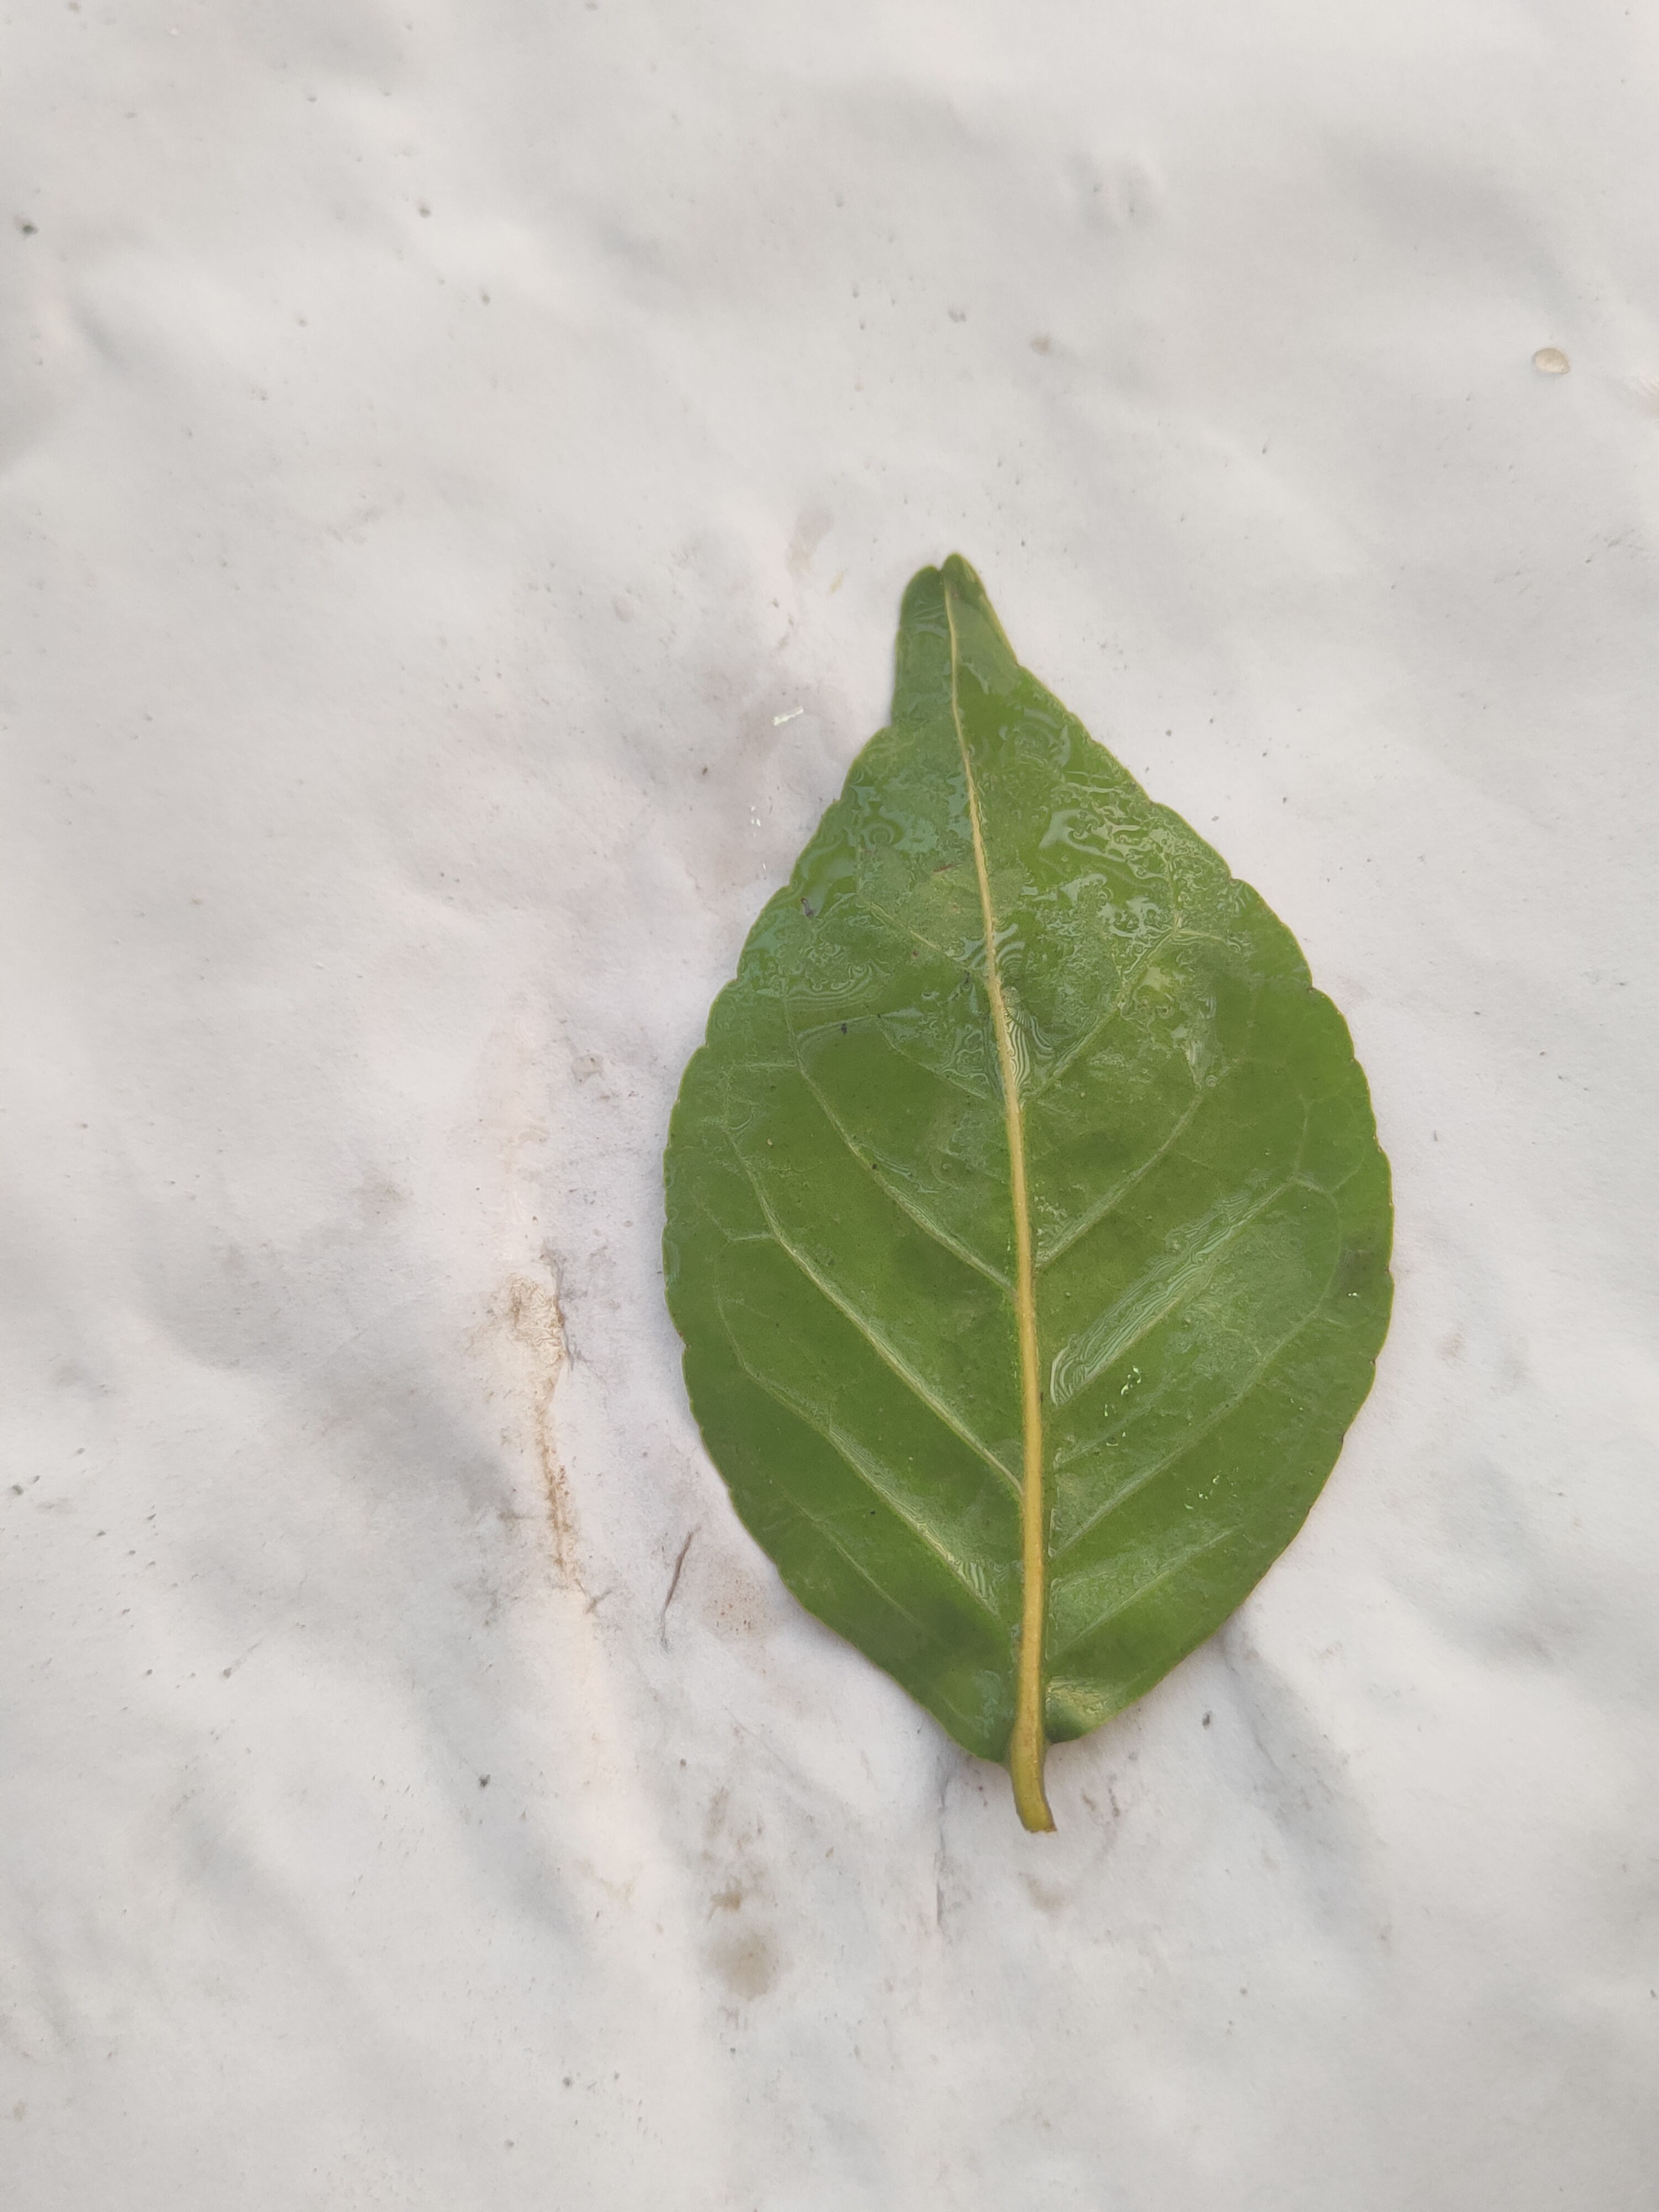
Leaf variety: Aegle marmelos